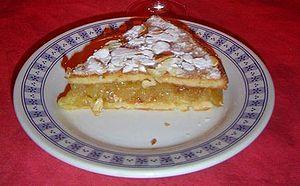
Le Vitréais, gâteau breton de Vitré